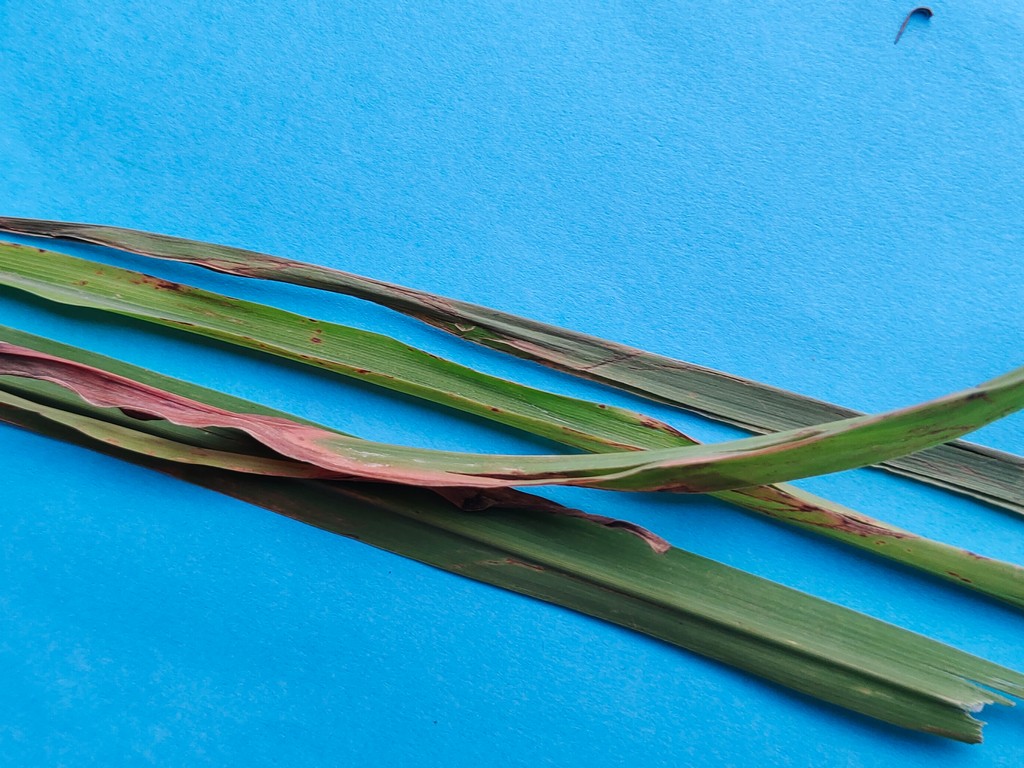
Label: Unhealthy